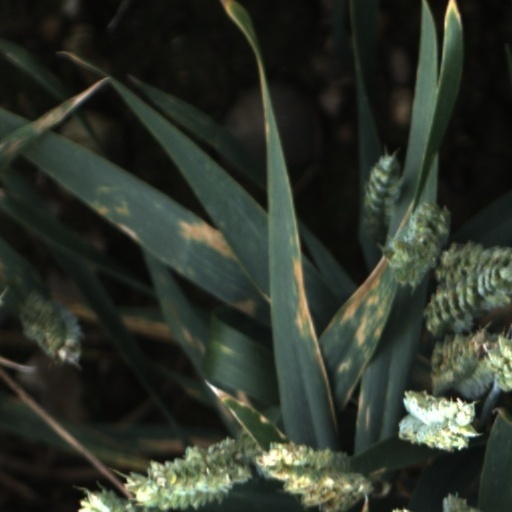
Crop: wheat